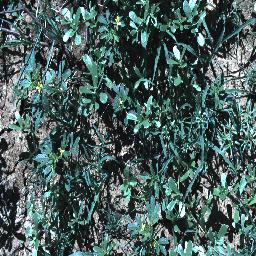
Label: negative